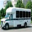
Label: bus